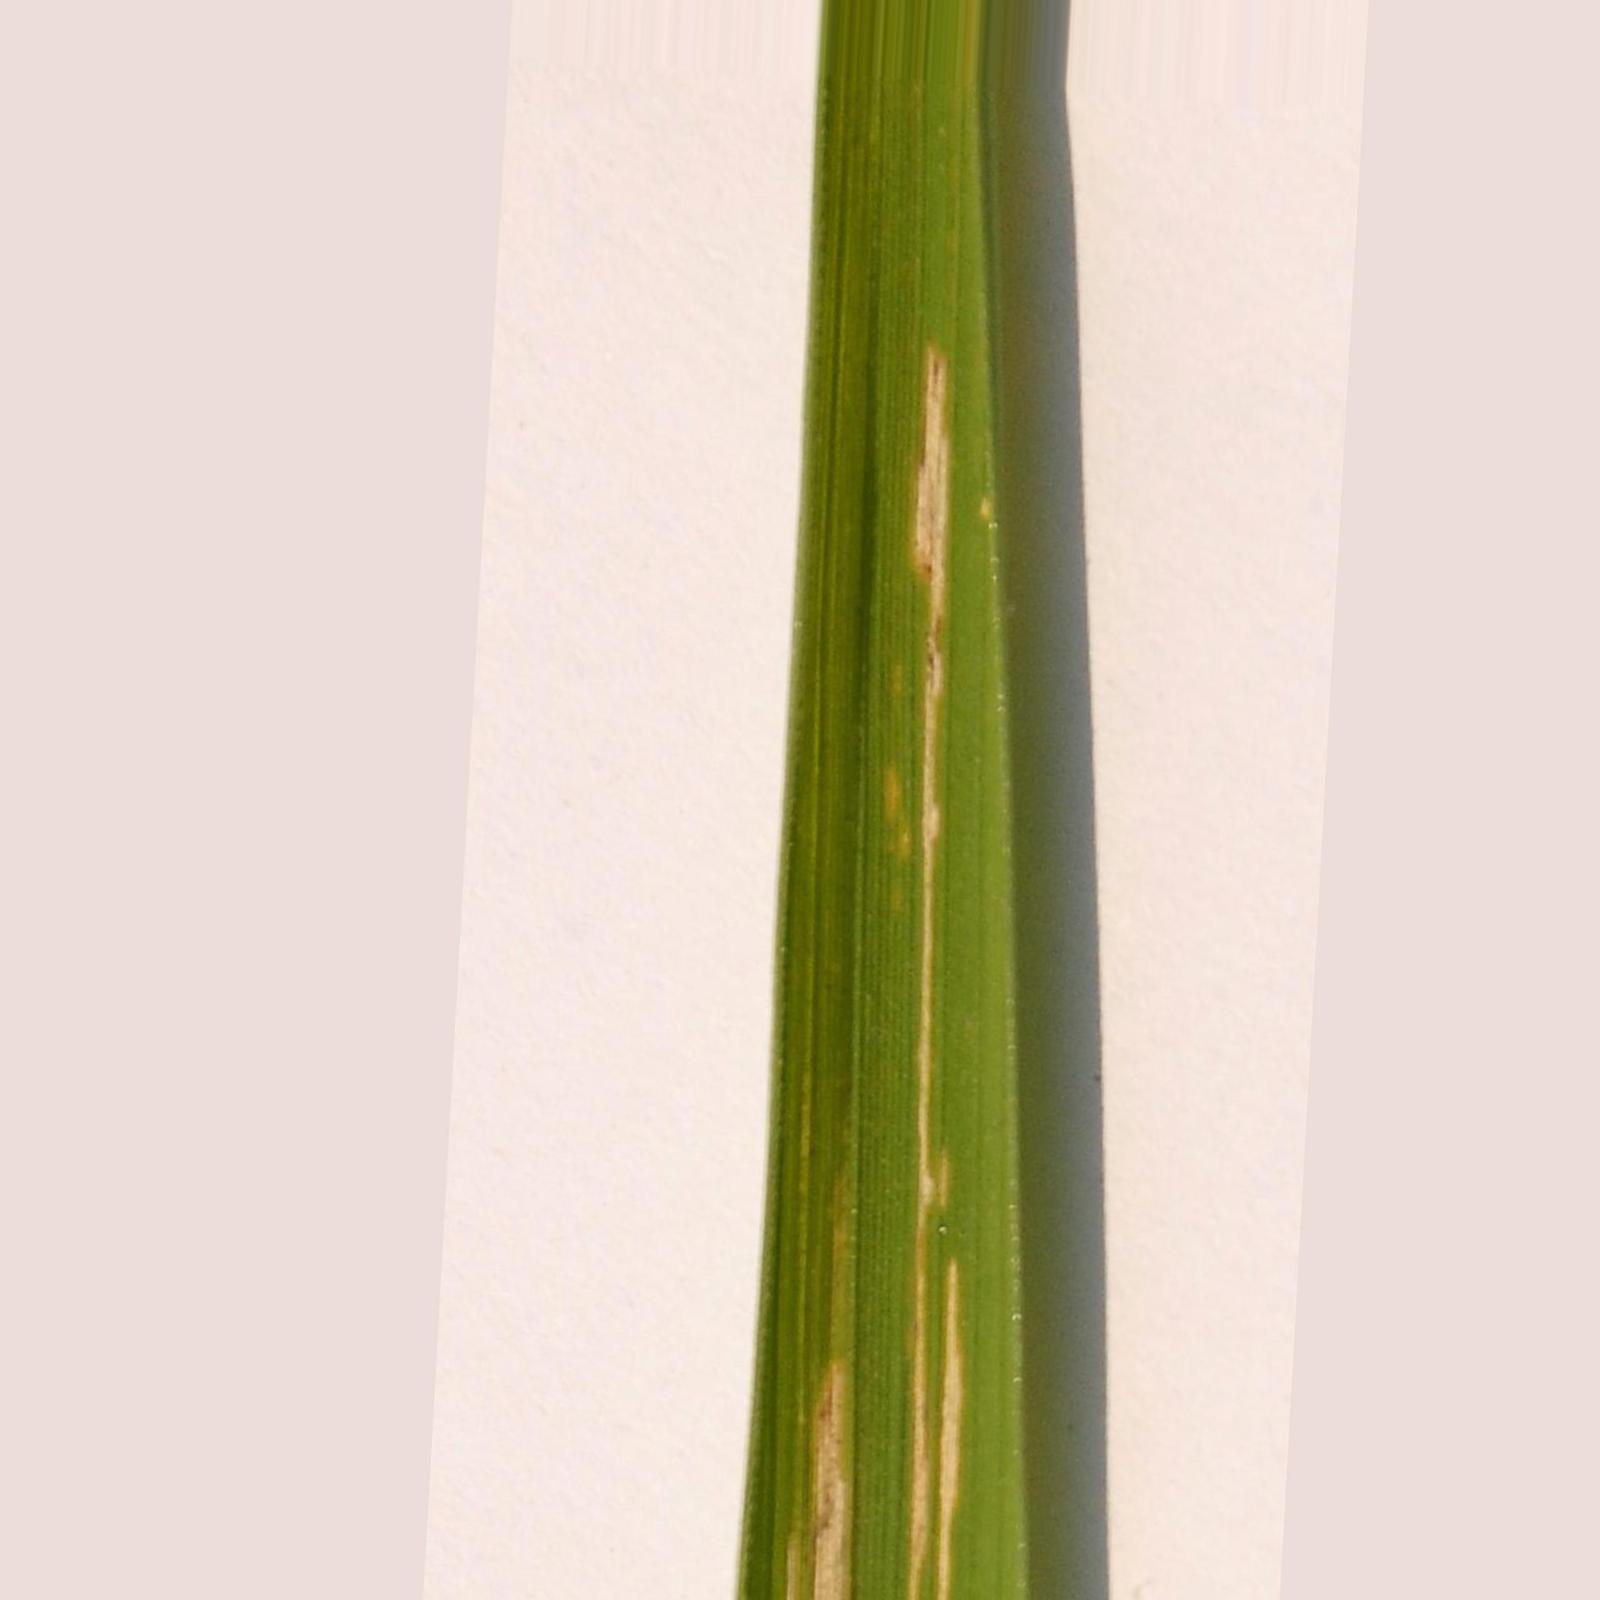
Nhãn: Bệnh Bạc lá (Bacterial leaf blight)